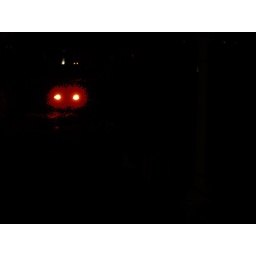
two light shining below is street light and on the top, it is a small house on the mountain. Nanitaal, Uttarakhand